Edsel

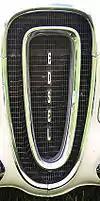
The infamous center grille of 1958 Edsels

Edsel's most memorable design feature was its trademark "horsecollar" grille, which was distinct from that of other cars of the period. According to a popular joke at the time, Edsels "resembled an Oldsmobile sucking a lemon".